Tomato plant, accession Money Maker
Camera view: bottom (45 deg); turntable rotation: 270 degrees
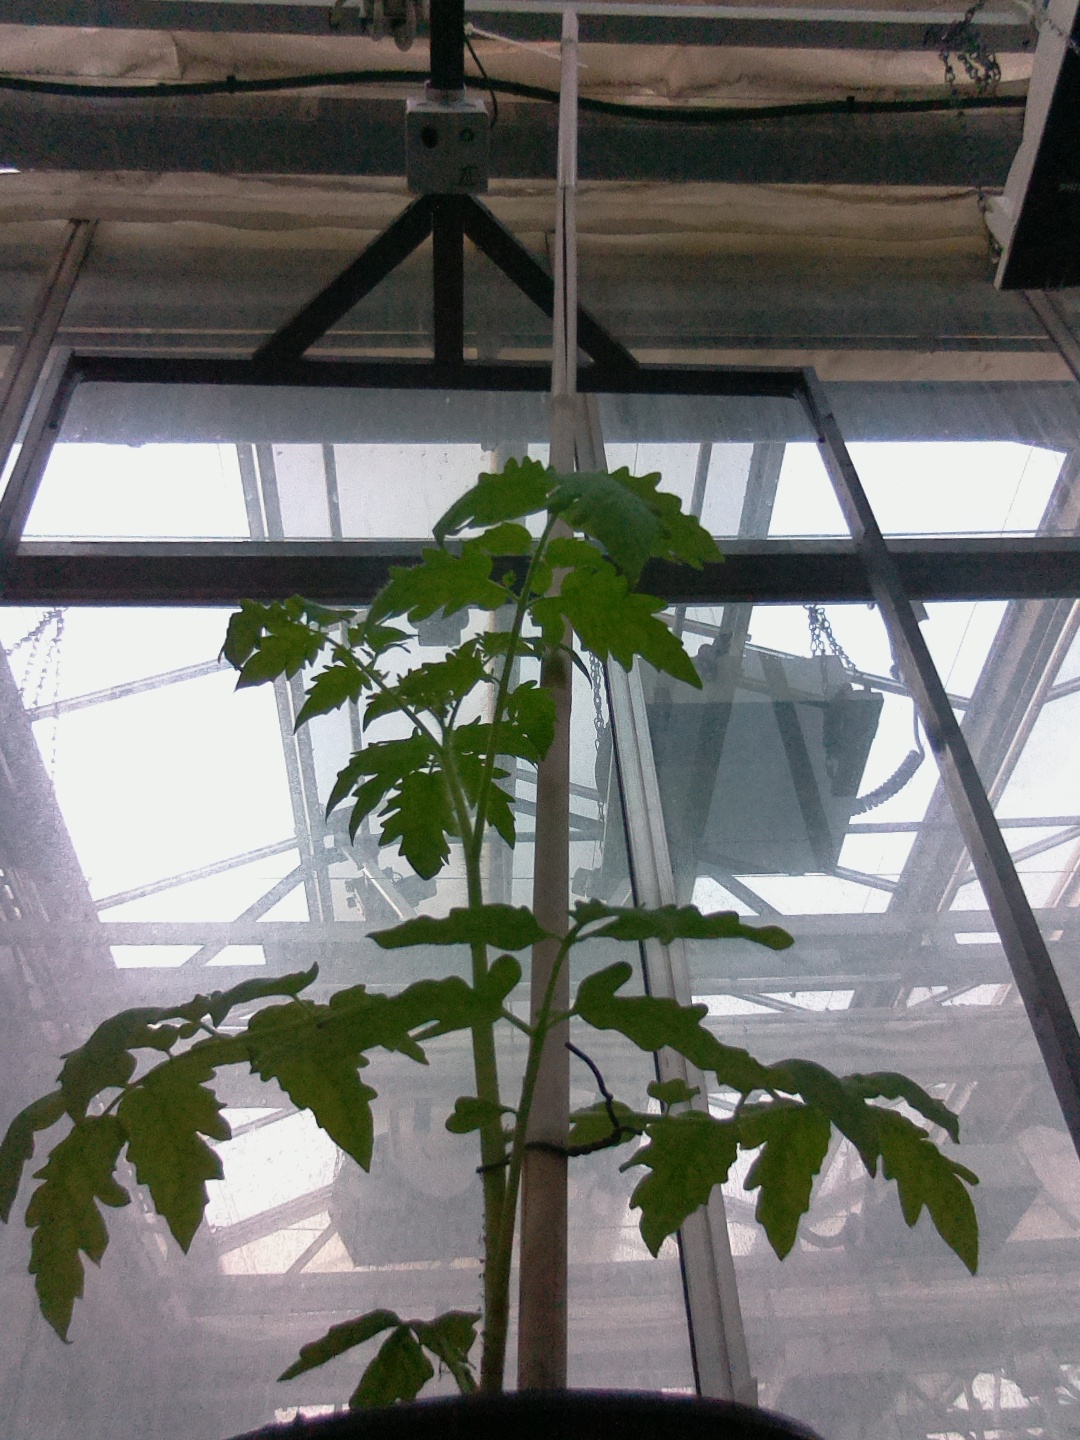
BBCH growth stage 13: 6 of true leaves visible